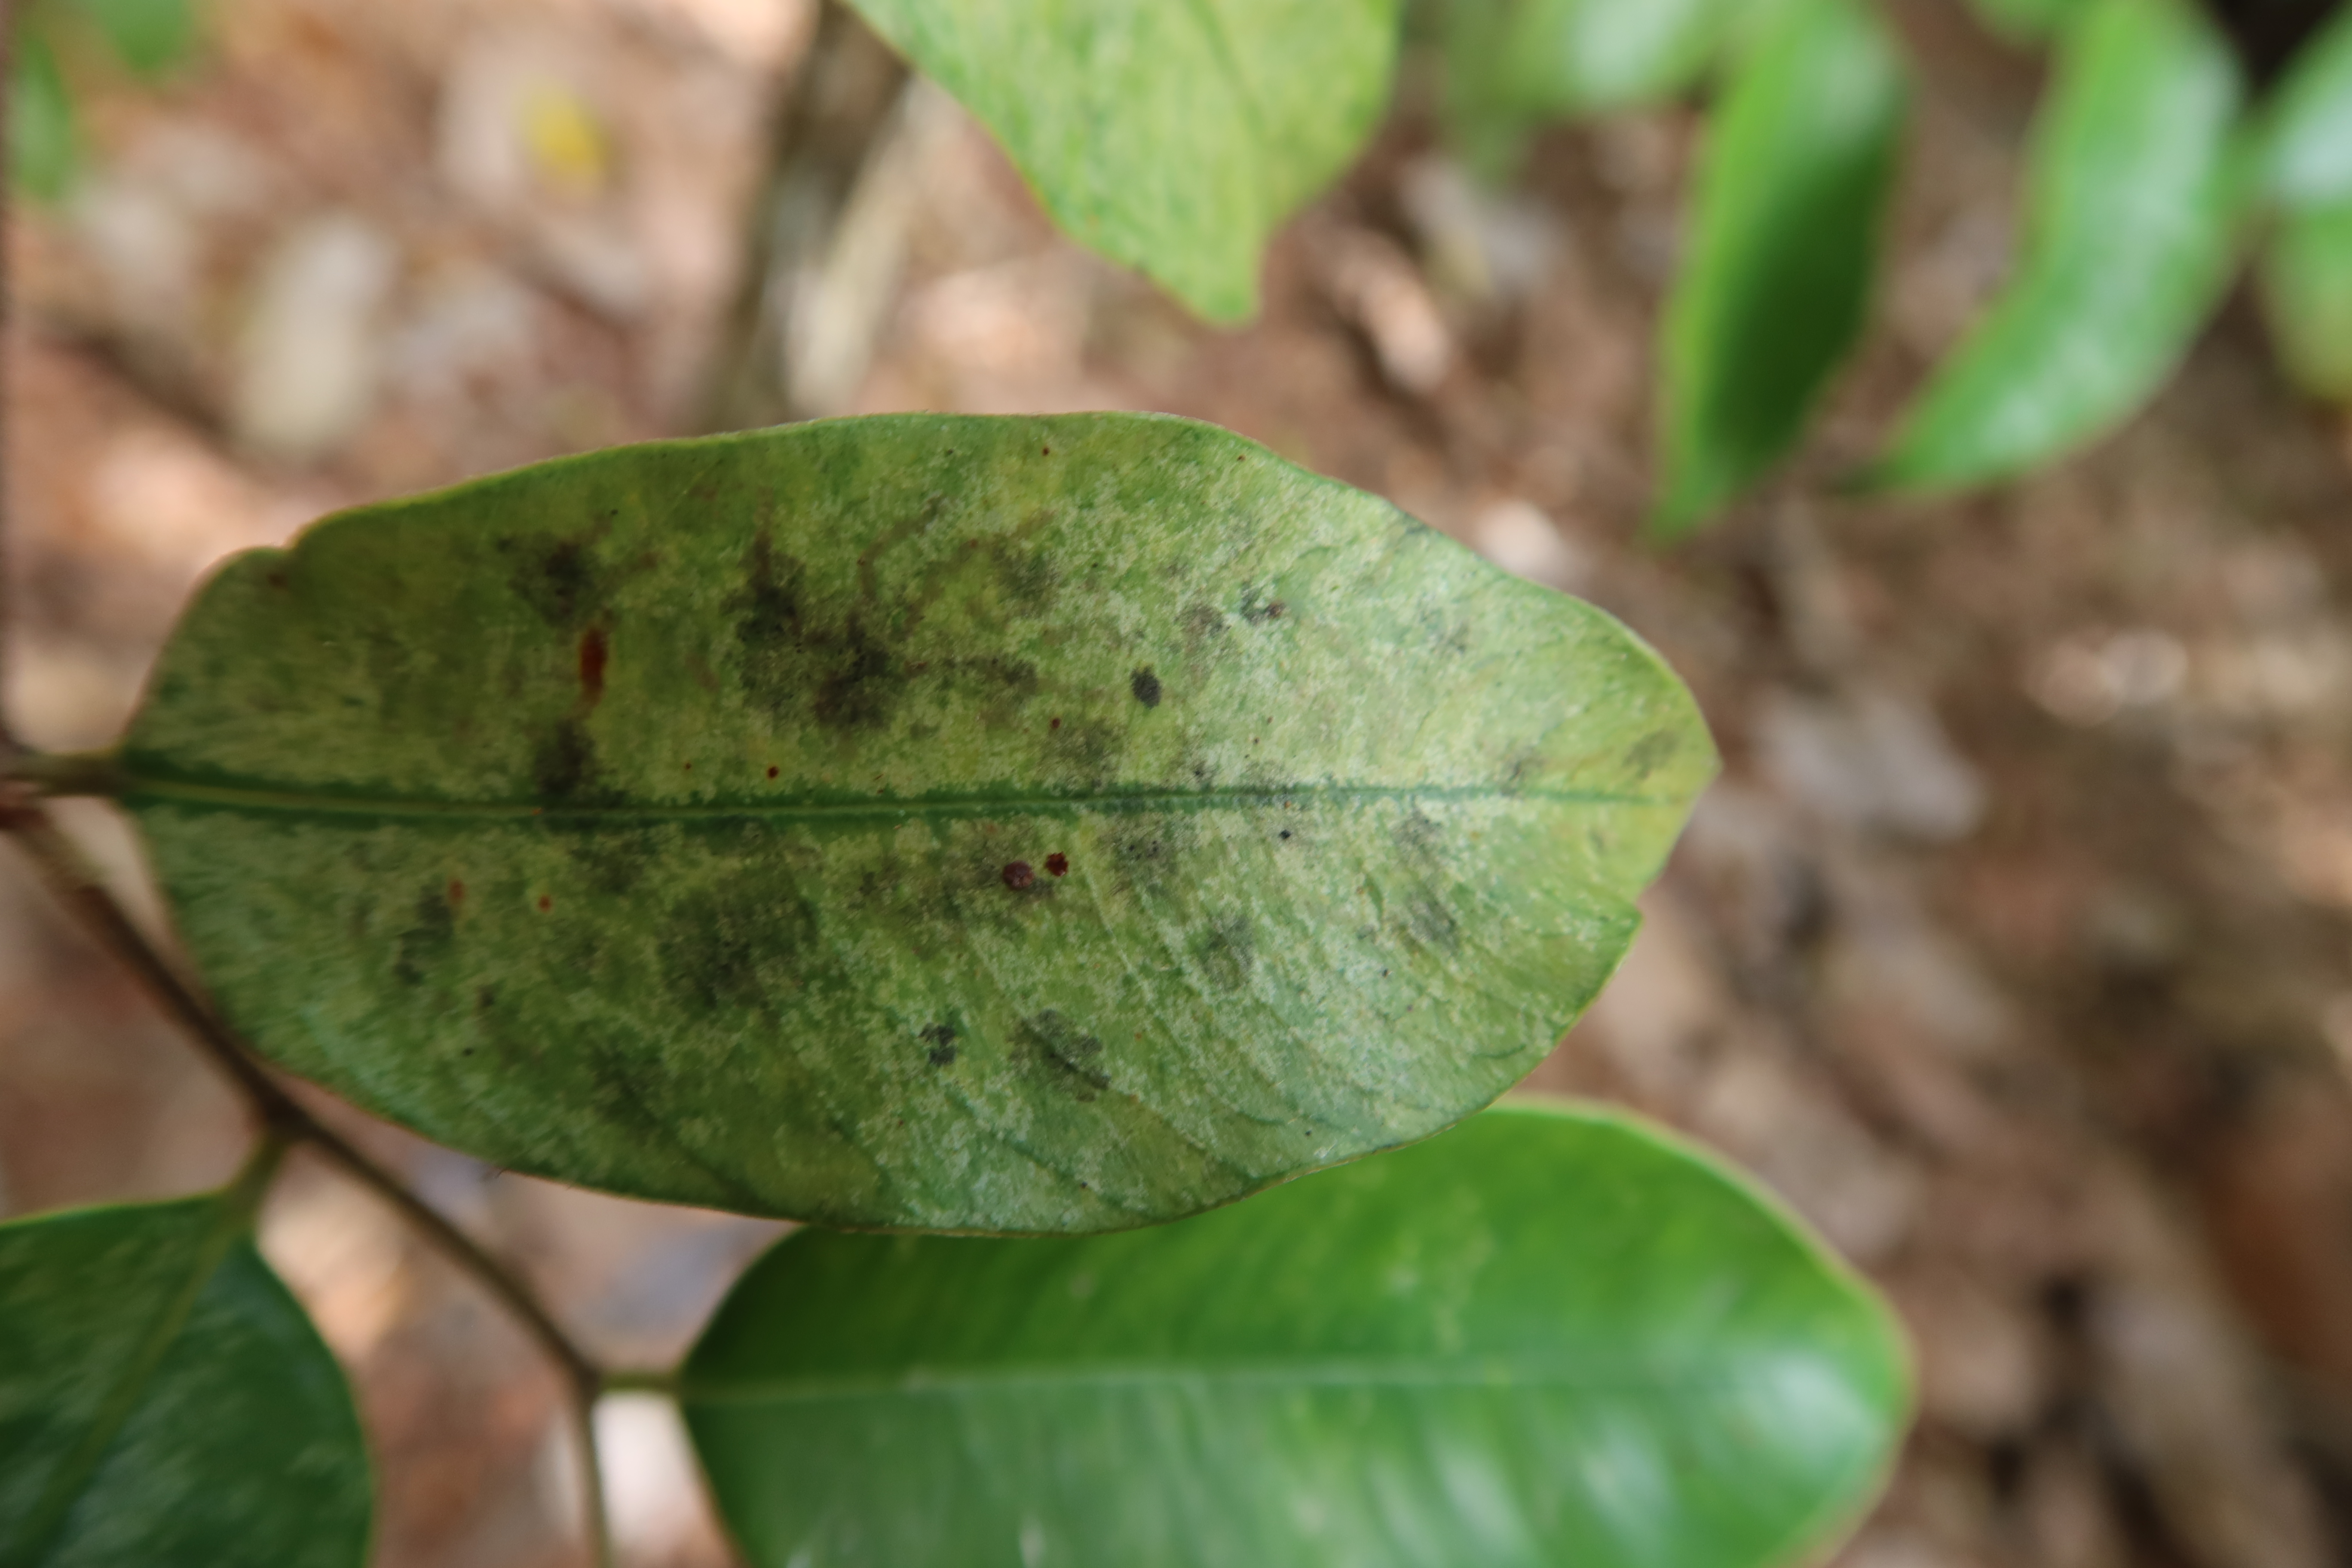
Label: Black spots